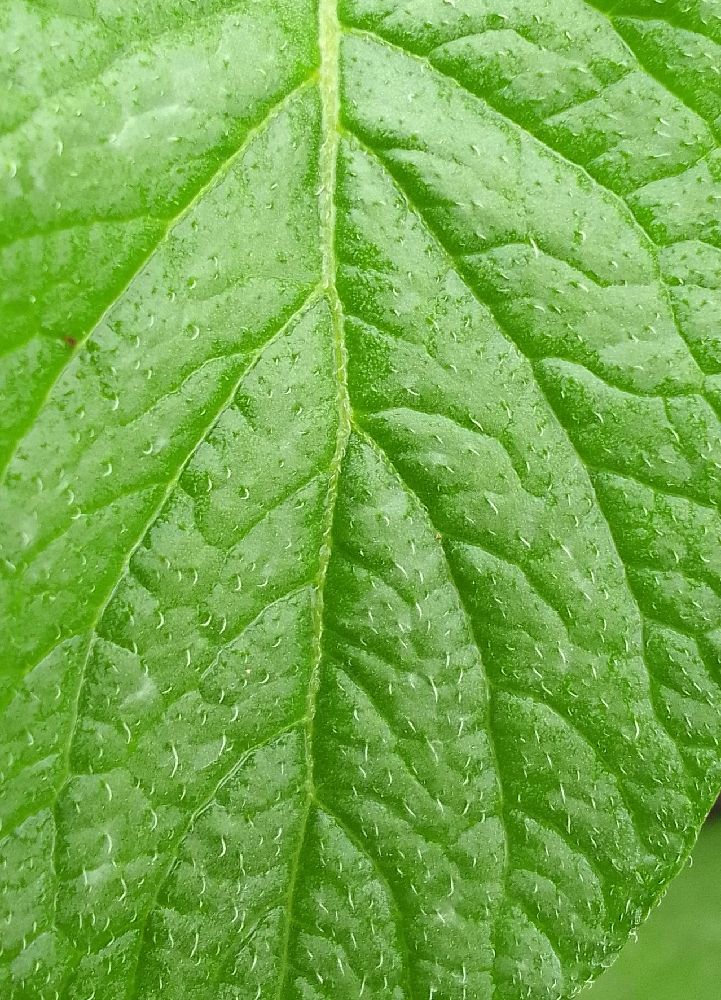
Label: Healthy